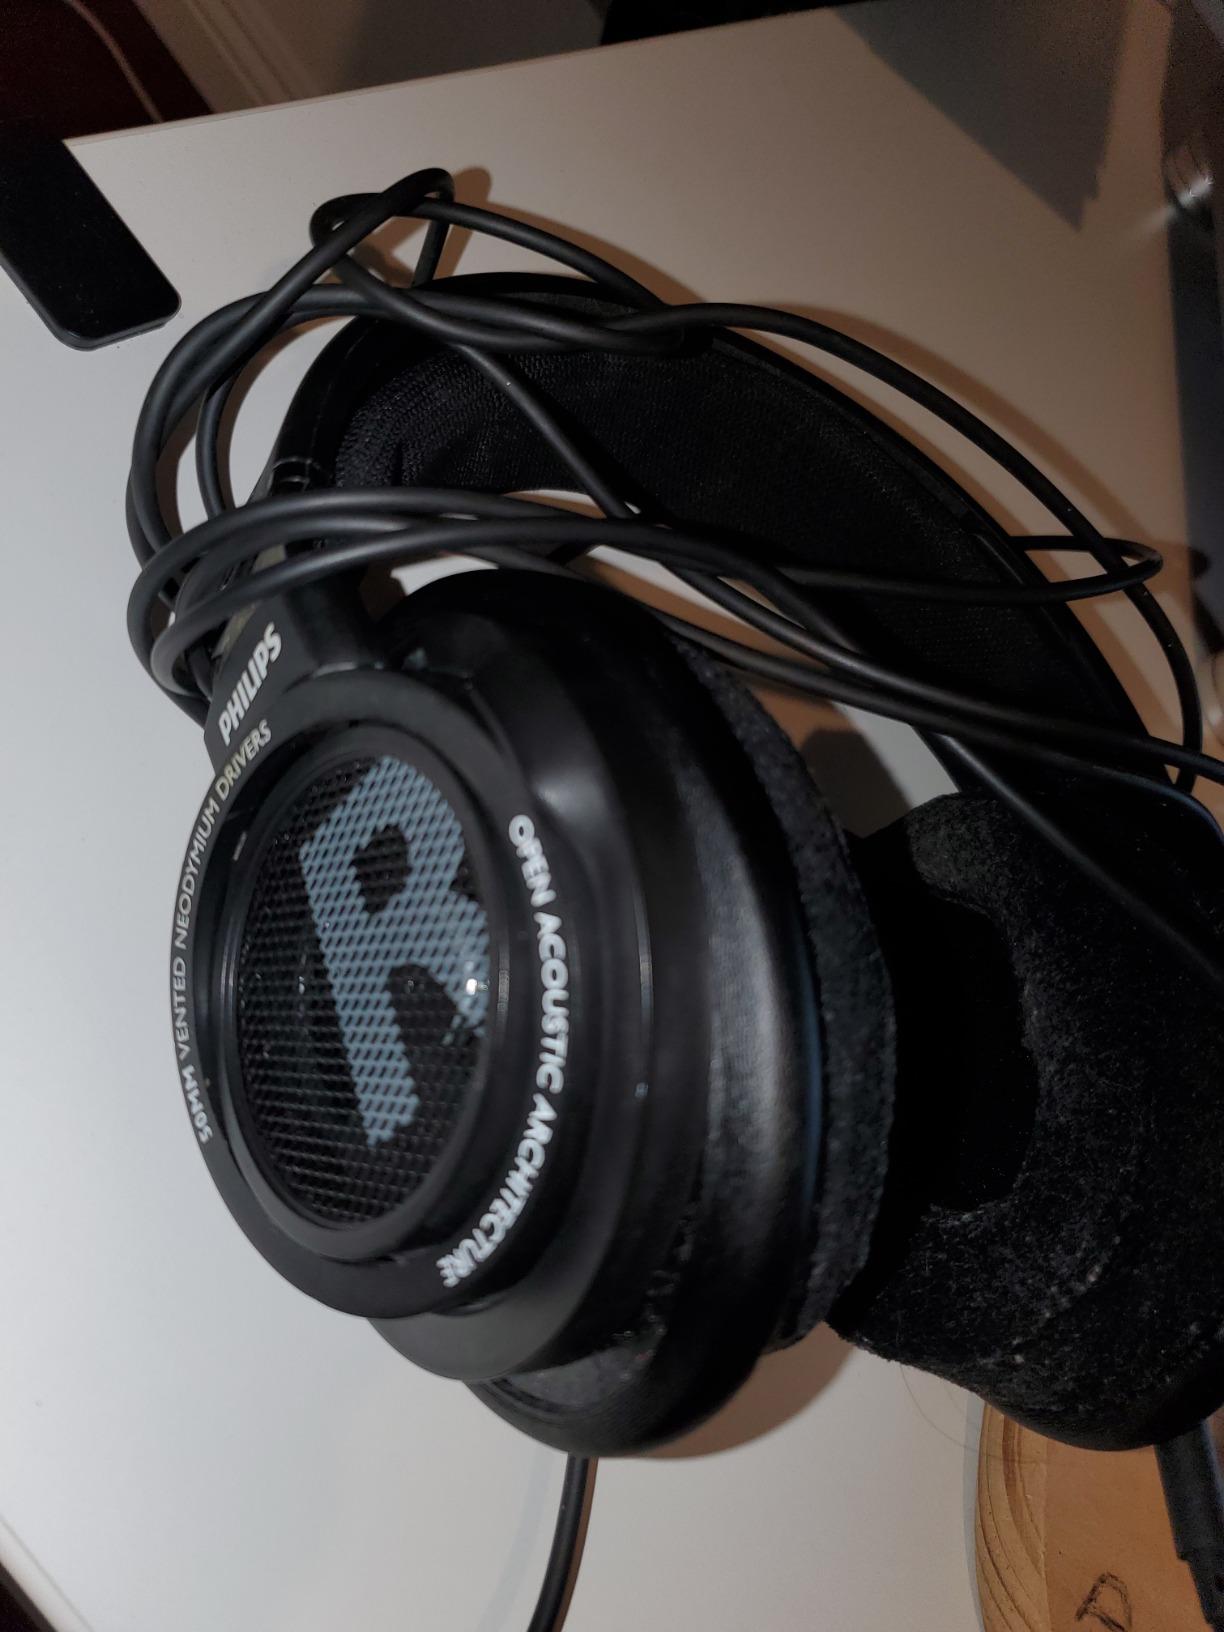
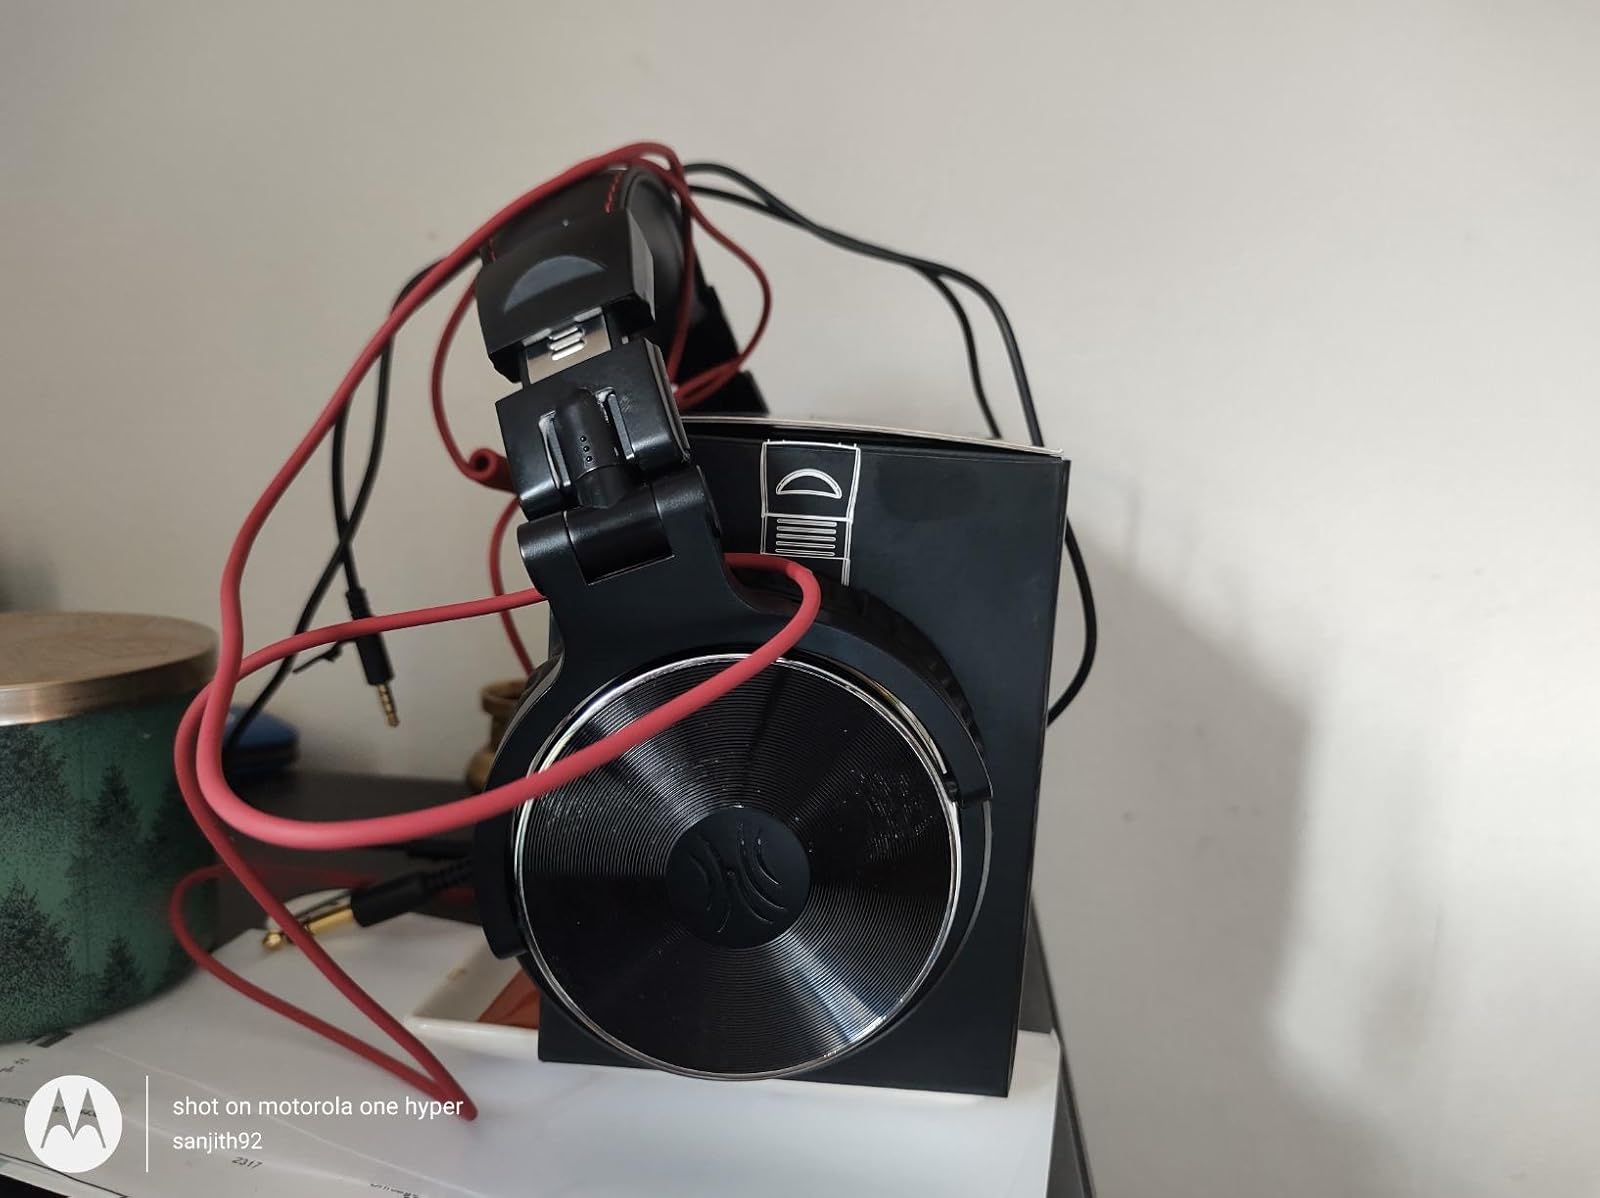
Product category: headphones
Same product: no